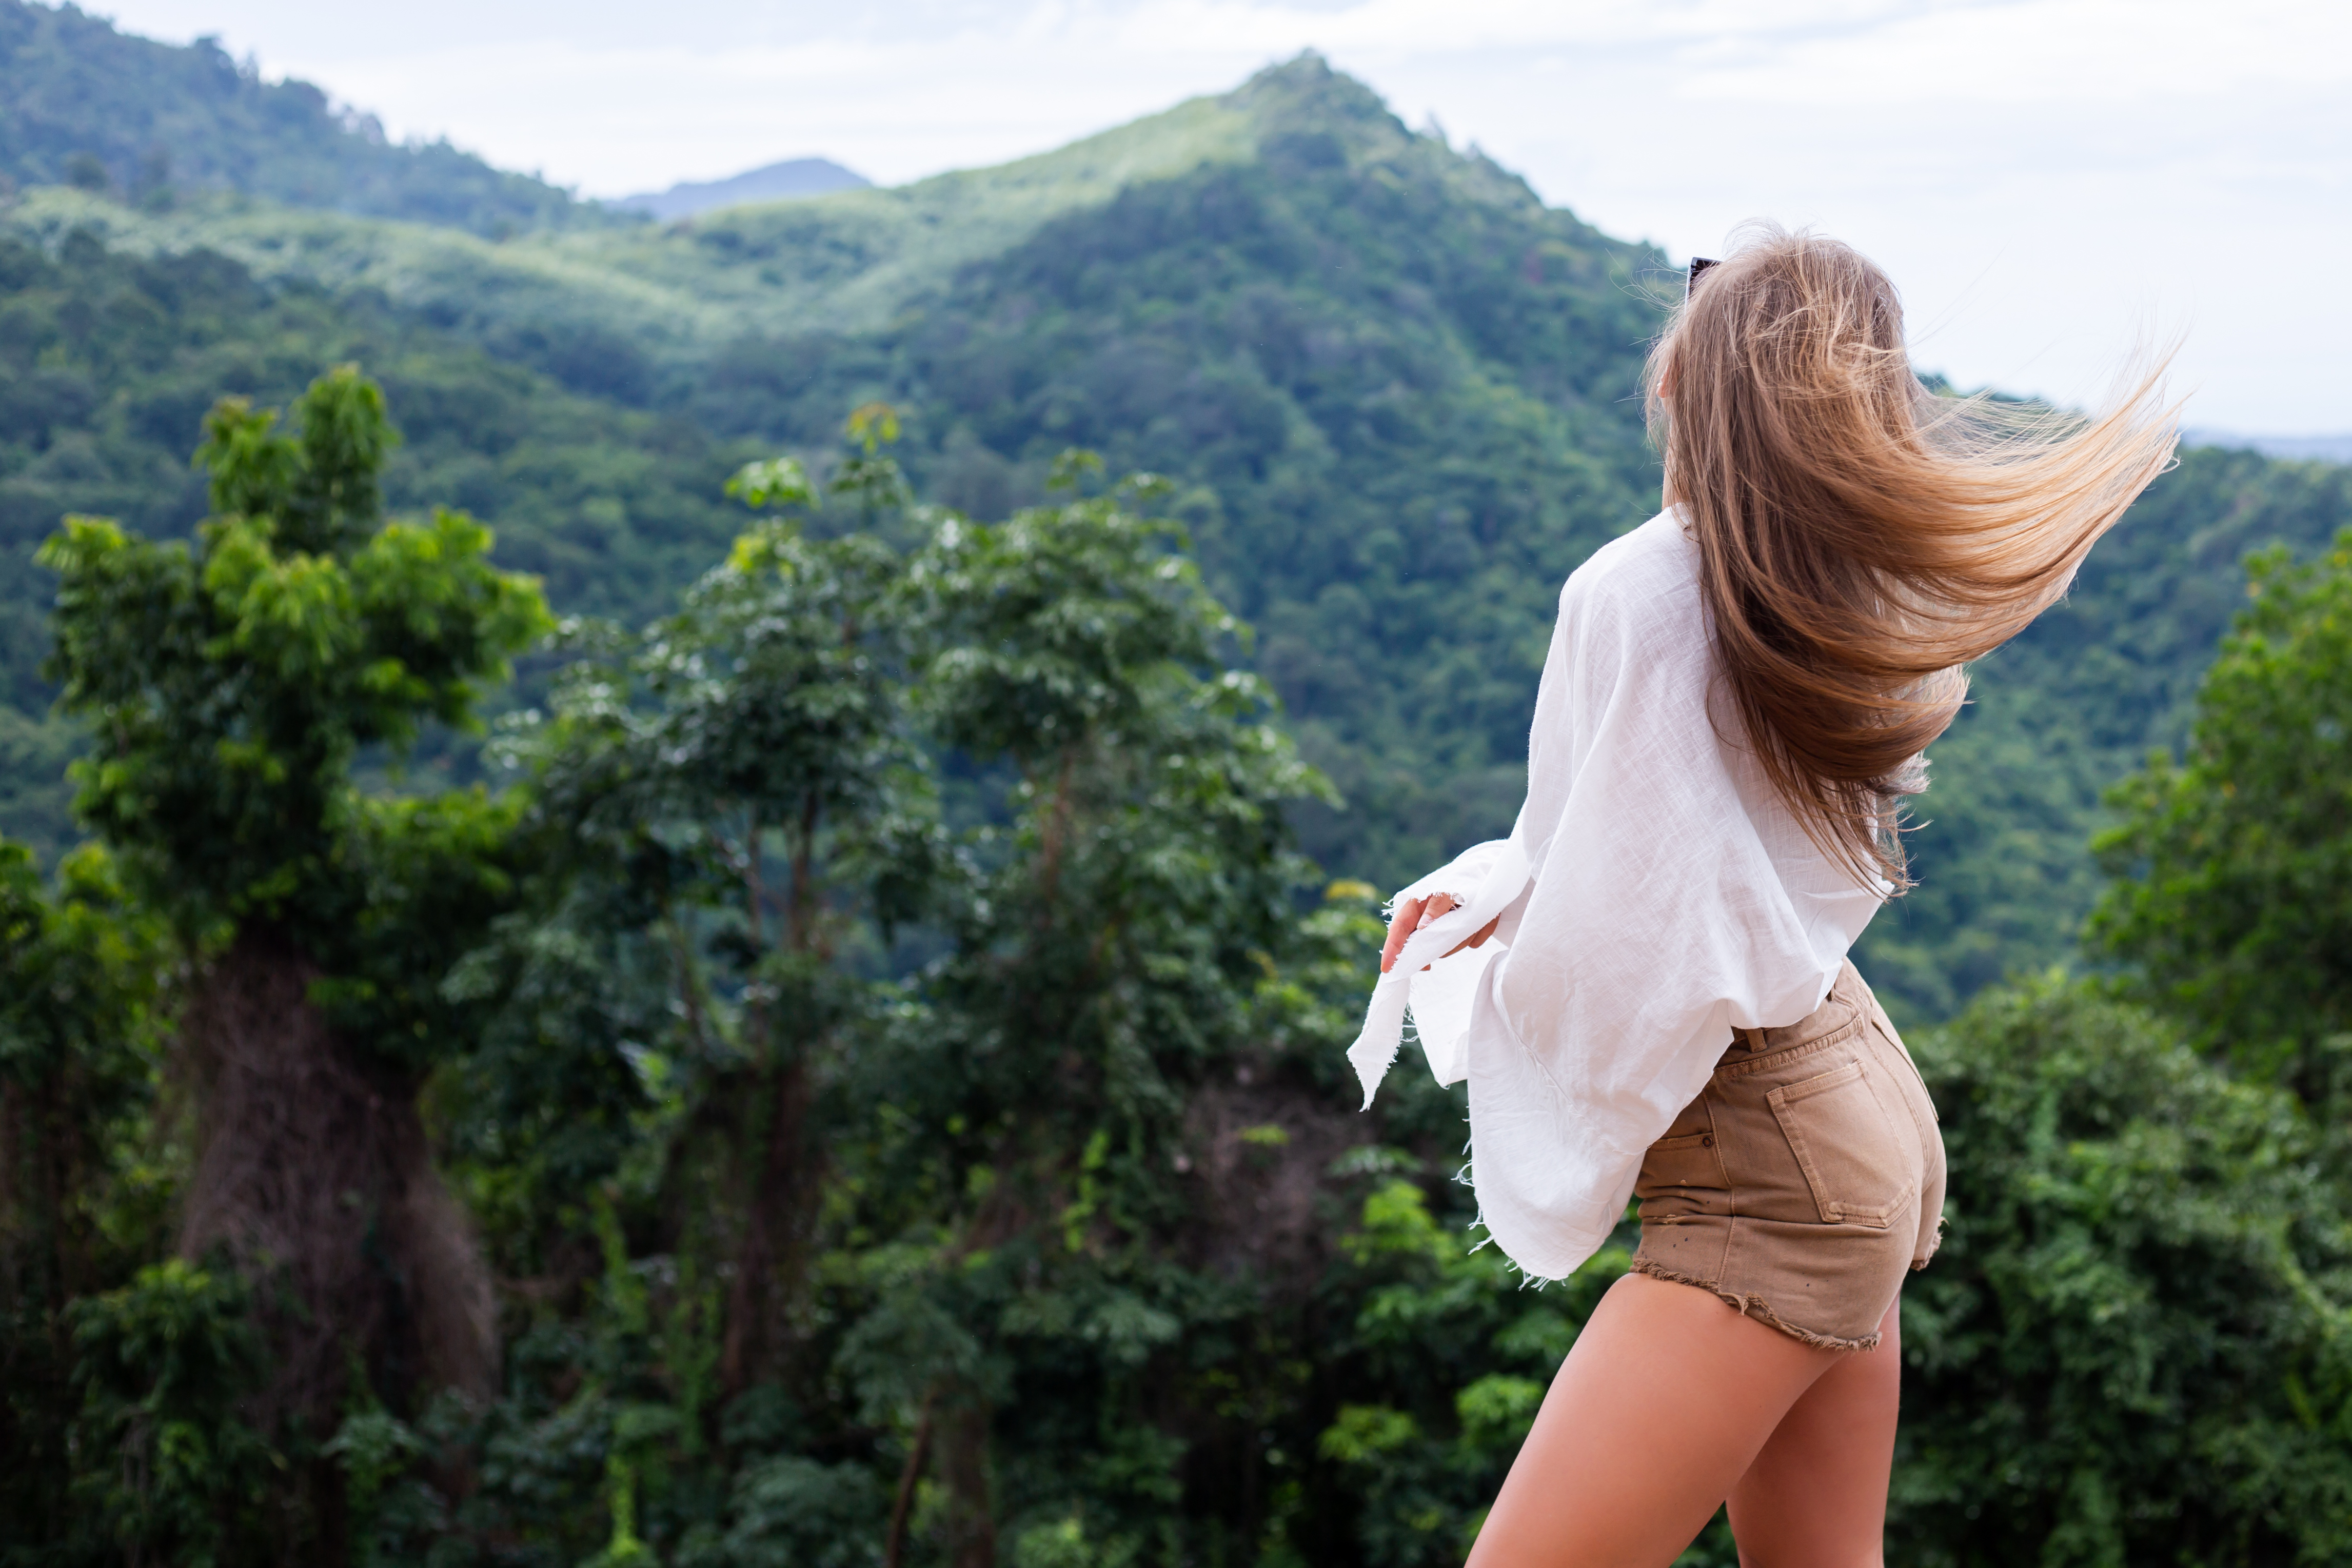
adult, attire, awake, beautiful, beverage, brunette, cappuccino, casual, caucasian, cheerful, chill, city, coffee, cup, curly, cute, day, drink, enjoy, european, expression, female, fun, girl, happy, home, indoor, inspiration, lady, latte, leisure, lifestyle, mug, one, people, portrait, pretty, relax, relaxation, rest, smile, sun, tea, urban, view, white, window, woman, young, People in nature, nature, photograph, beauty, long hair, tree, hill station, photography, forest, sunlight, jungle, landscape, rainforest, hill, travel